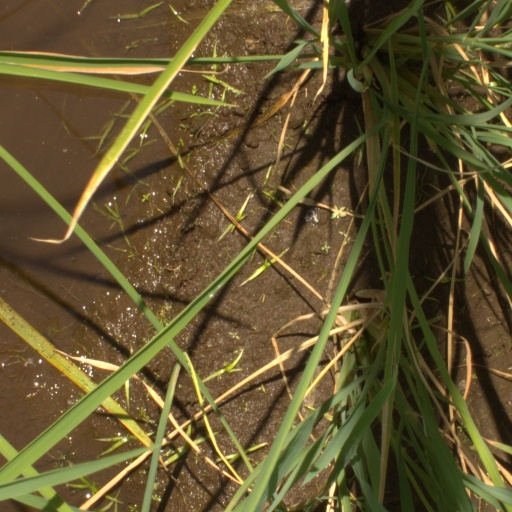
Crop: rice